Swede Hollow, Saint Paul

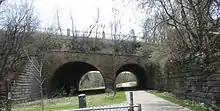
The Seventh Street Improvement Arches separated Swede Hollow from Connemara Patch. The north side (foreground) of the photograph is Swede Hollow; the area partially visible beyond the arches is the former site of Connemara Patch

Soon after the destruction, the area became a dumping ground and gathering place for the homeless. In the 1970s the valley was cleaned up, and it was designated a nature center in 1976. A 1917 report remarked, "Phalen Creek and the banks of this stream are ideal for park purposes, while in their present state they constitute a menace to the health of the residents and to the community at large." The area remains uninhabited to this day. The original woodland state has returned (although some of the building foundations still remain), the creek has been partially restored, and the entire valley has been made part of Swede Hollow Park, a city park. The trail running along the west edge of Swede Hollow is the Bruce Vento Regional Trail, paved on the former right-of-way of the Northern Pacific Railway's Skally Line that ran from St. Paul to Duluth.